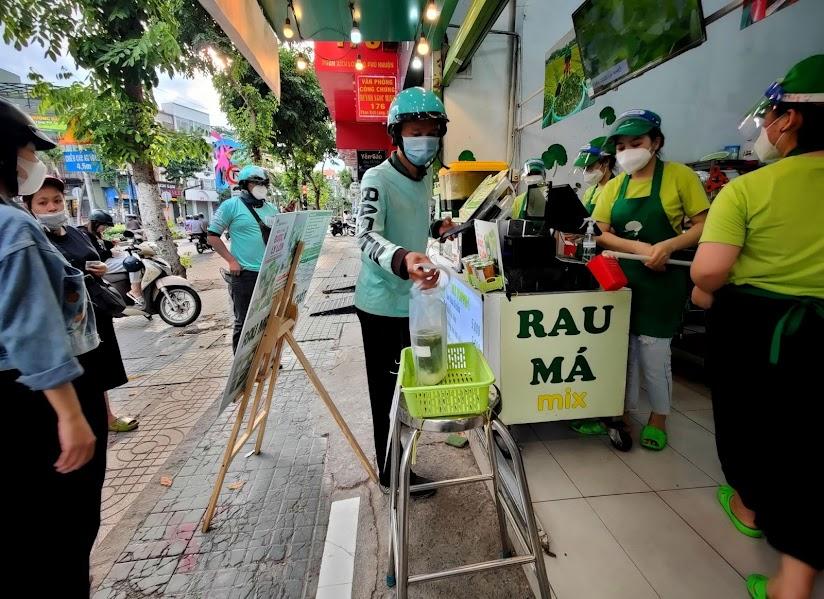
có một quầy hàng đang xuất hiện ở bên đường